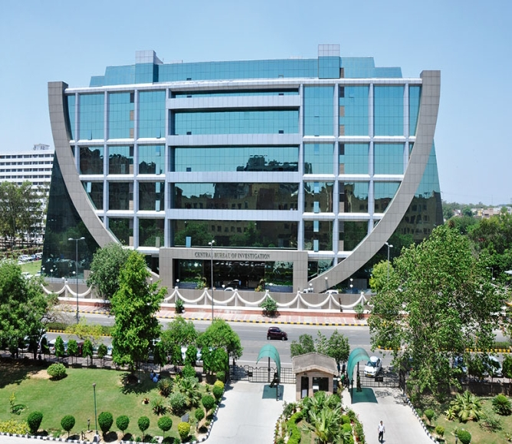
works include the campus and the headquarters .